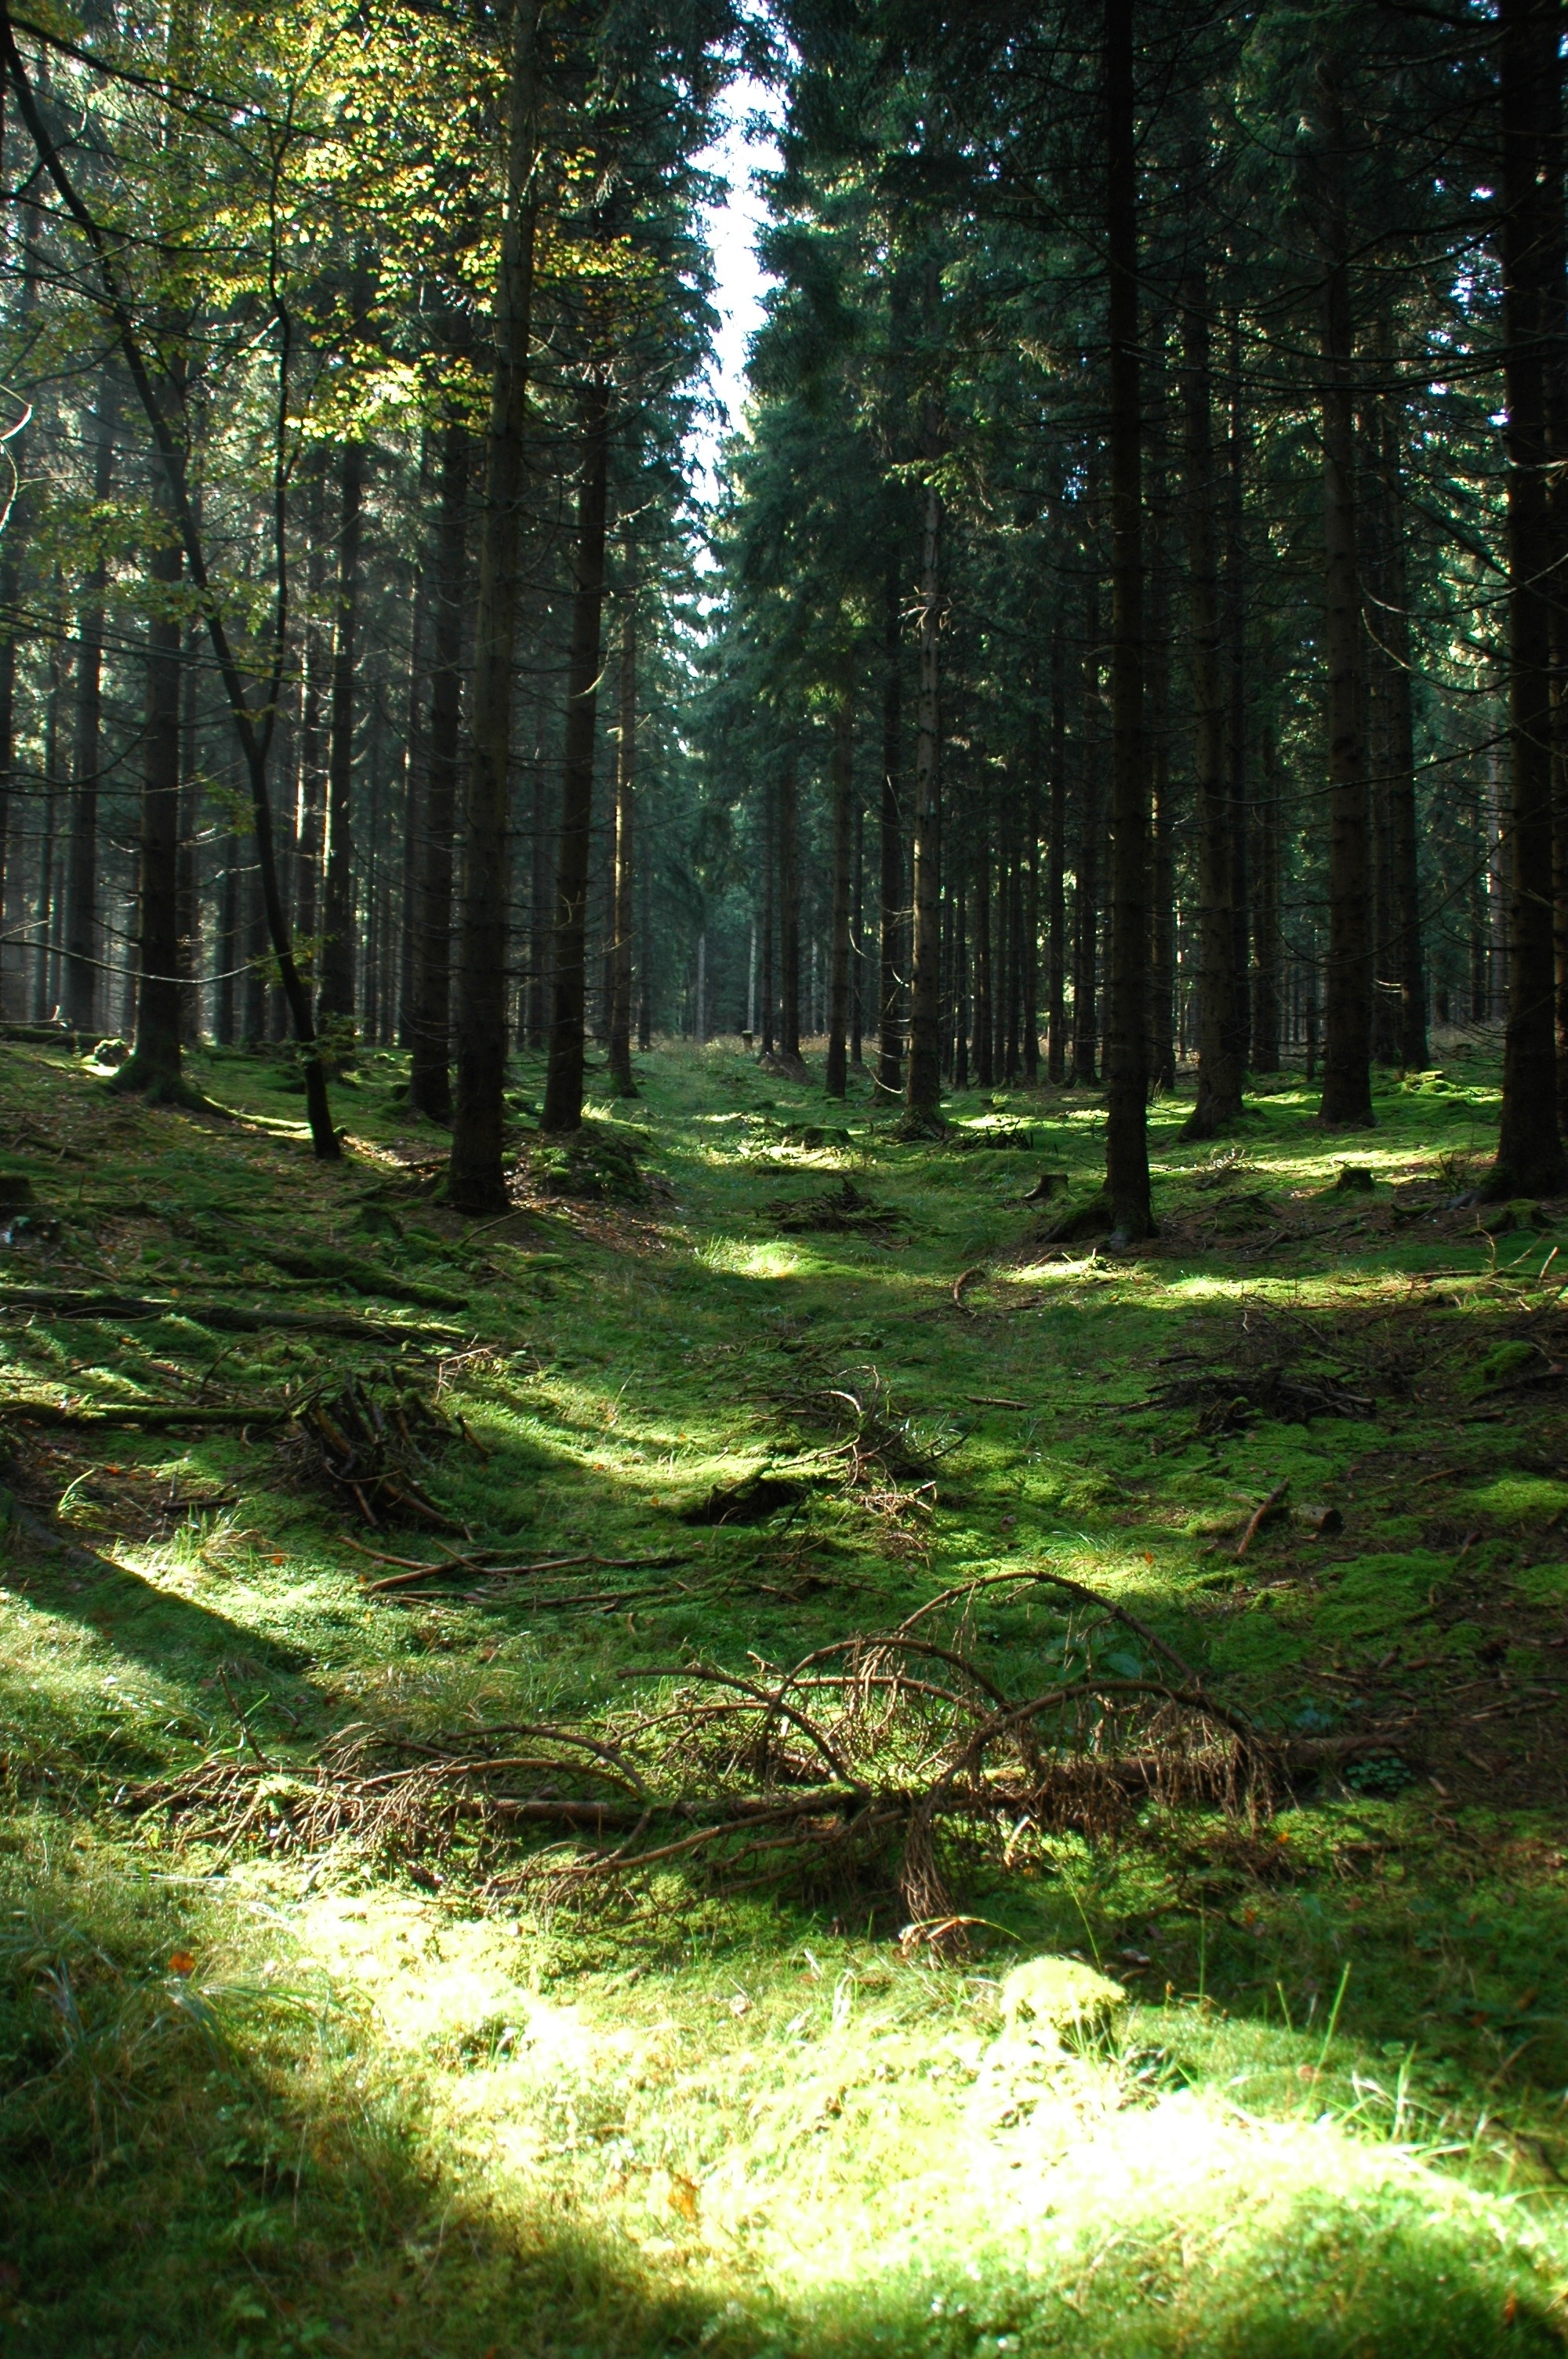
tree, nature, forest, grass, light, plant, lawn, meadow, sunlight, leaf, idyllic, green, color, autumn, shadow, romantic, deciduous, grove, woodland, habitat, ecosystem, glade, impressive, biome, old growth forest, natural environment, geographical feature, woody plant, temperate broadleaf and mixed forest, temperate coniferous forest